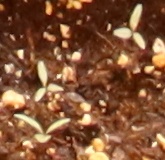
Label: Redroot Pigweed